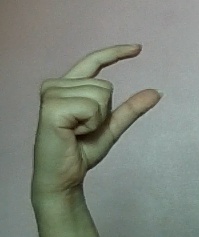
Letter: dal